Frankenstein's Monster (video game)

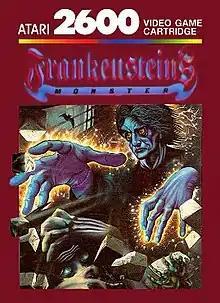

Frankenstein's Monster is a platform game developed for the Atari 2600 video game console, based on Mary Shelley's 1818 novel "Frankenstein; or, The Modern Prometheus". It was released by Data Age in 1983.